History of Bolton Wanderers F.C.

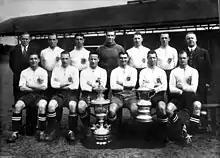
Players of Bolton Wanderers posing with the two trophies won in 1926. The FA Cup is at right

On 28 April 1923, Bolton won the cup at their third attempt to win their first major trophy, beating West Ham United 2–0 in the first ever Wembley final. The match, famously known as The White Horse Final was played in front of over 127,000 supporters. Bolton's centre-forward, David Jack scored the first ever goal at Wembley Stadium. Driven by long-term players Joe Smith in attack, Ted Vizard and Billy Butler on the wings, and Jimmy Seddon in defence, they became the most successful cup side of the 1920s, also winning in 1926 and 1929, beating Manchester City and Portsmouth respectively.